Godfrey Evans

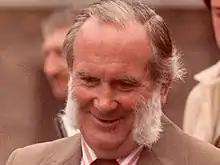
Evans at an England vs Australia veterans match at The Oval in 1980

After his retirement from professional cricket Evans ran the "Jolly Drover" pub at Hill Brow, Hampshire, then on the main A3 road, sporting the muttonchop whiskers he had admired in his grandfather. He published two memoirs: "Behind the Stumps" (1951) and "The Gloves are Off" (1960). The pub was adorned with cricketing photographs and Evans was always ready to reminisce about his cricketing days. He became a cricket expert for bookmakers Ladbrokes, famously offering odds of 500 to 1 on an England victory against Australia at Headingley in 1981, the match in which Ian Botham and Bob Willis fought back from following-on at 227 runs behind to achieve an improbable victory.